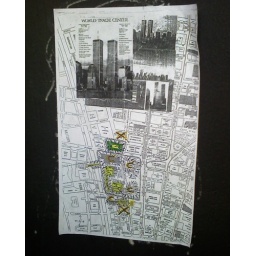
This map shows the affected area and is posted under the scaffolding near the building that is covered in black mesh.